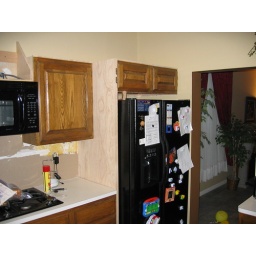
New cabinet carcass and wall around the fridge